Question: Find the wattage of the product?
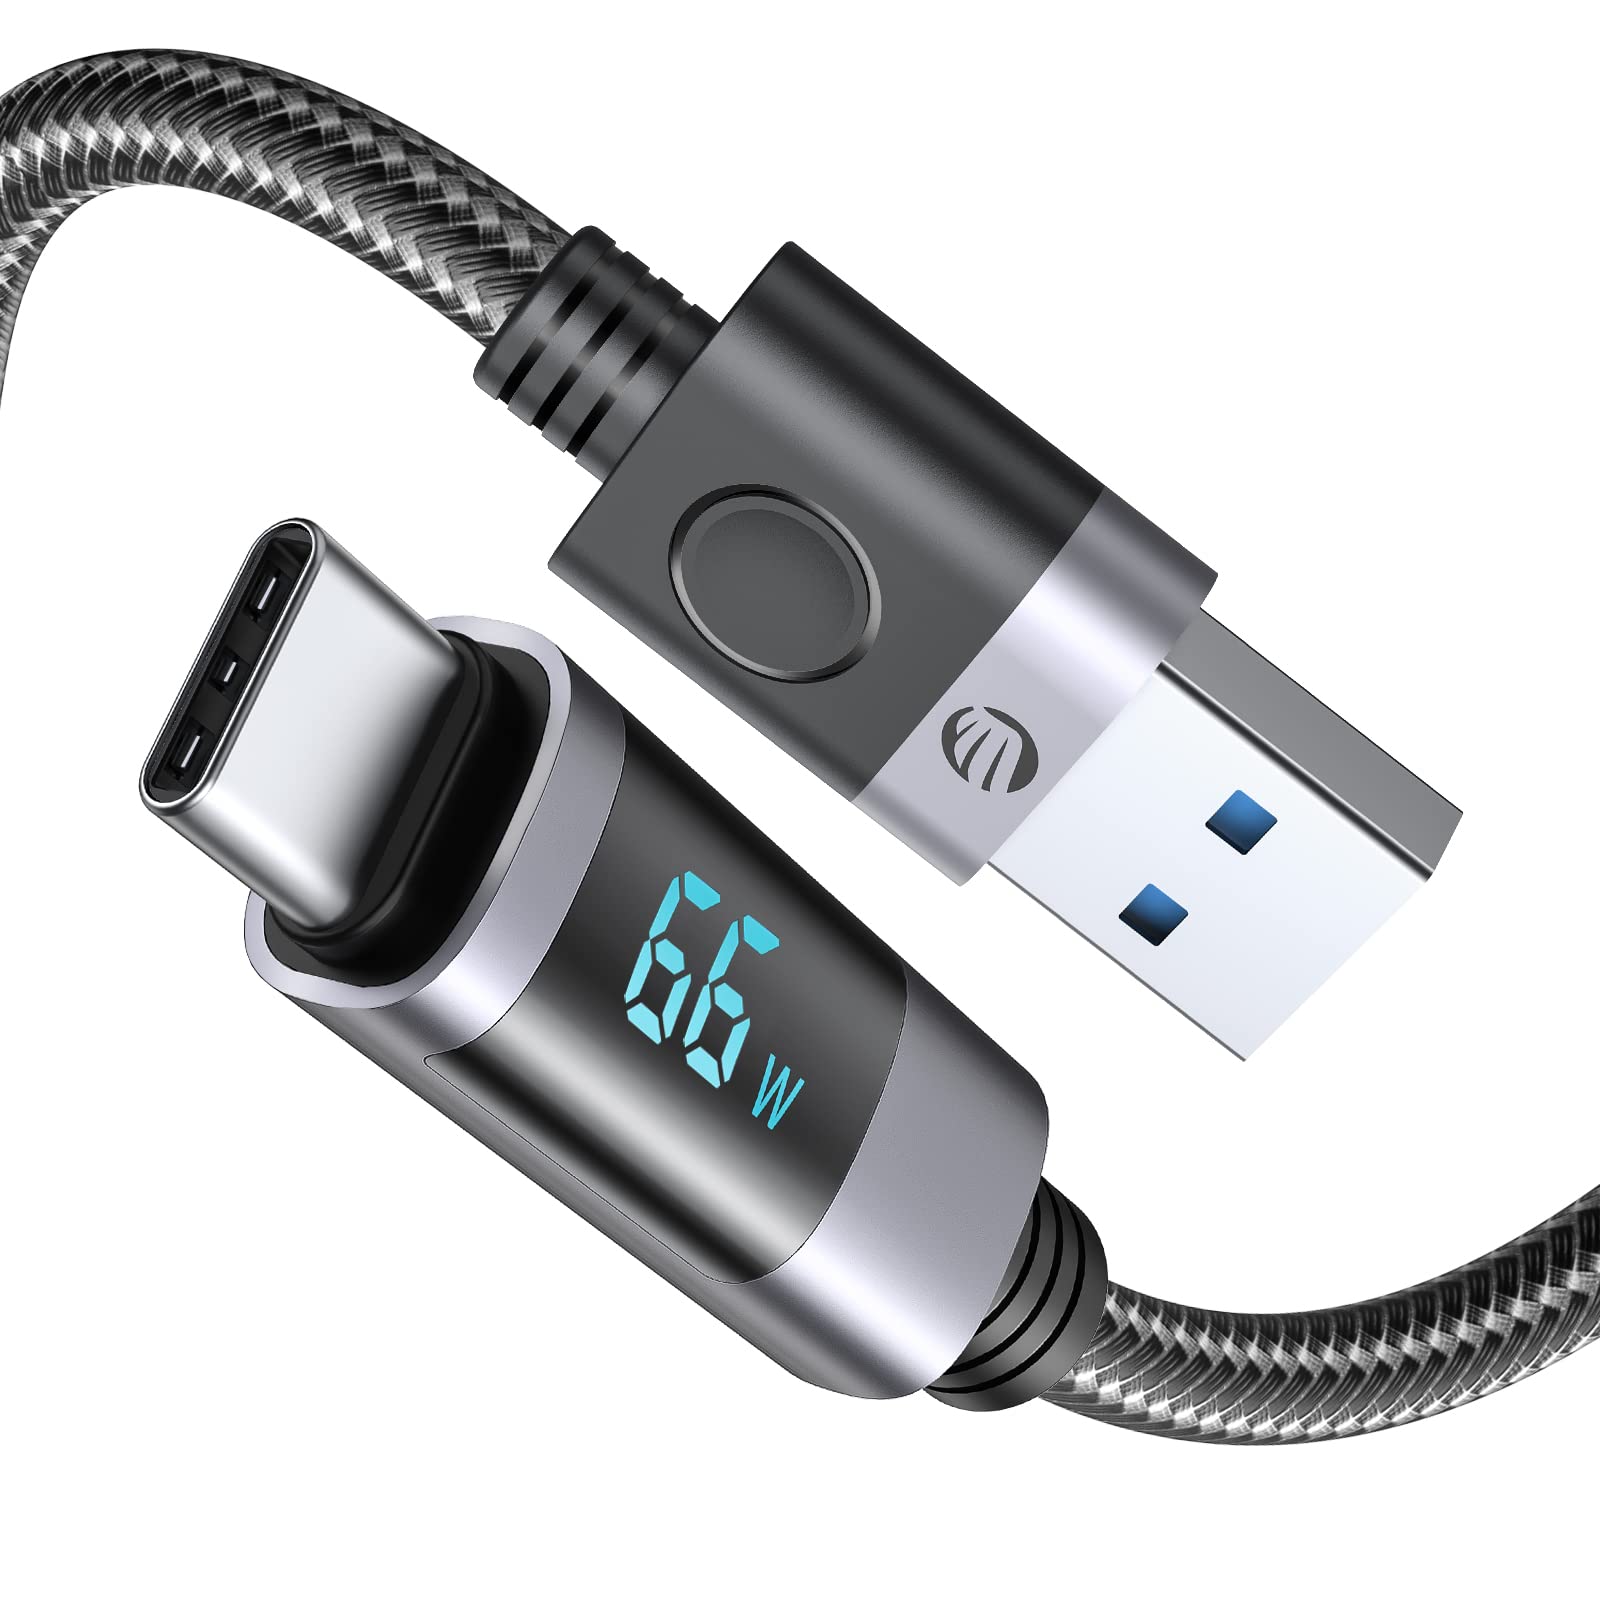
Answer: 66.0 watt